Tom Mulcair

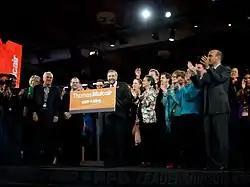
Thomas Mulcair gives his acceptance speech after being named NDP leader on March 24, 2012

Federal NDP leader Jack Layton died on August 22, 2011, following a battle with cancer, and was honoured with a state funeral. Mulcair stated that Layton's death had hit him exceptionally hard, and that while he was considering a federal NDP leadership bid, he would need several weeks to make up his mind on that decision. On October 13, 2011, at a press conference in suburban Montreal, Mulcair declared his candidacy for the federal NDP leadership, scheduled for March 23–24, 2012. He attracted the support of 60 of the 101 other federal NDP MPs, including Robert Chisholm and Romeo Saganash, the only two to have dropped out of the leadership race.